Fridtjof Nansen

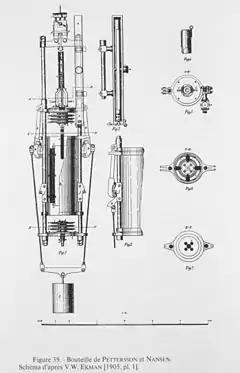
The Nansen bottle was used to sample seawater temperature at specific depths

The union between Norway and Sweden, imposed by the Great Powers in 1814, had been under considerable strain through the 1890s, the chief issue in question being Norway's rights to its own consular service. Nansen, although not by inclination a politician, had spoken out on the issue on several occasions in defence of Norway's interests. As of 1898 Nansen was among the contributors of "Ringeren", an anti-Union magazine established by Sigurd Ibsen. It seemed, early in the 20th century that agreement between the two countries might be possible, but hopes were dashed when negotiations broke down in February 1905. The Norwegian government fell, and was replaced by one led by Christian Michelsen, whose programme was one of separation from Sweden.